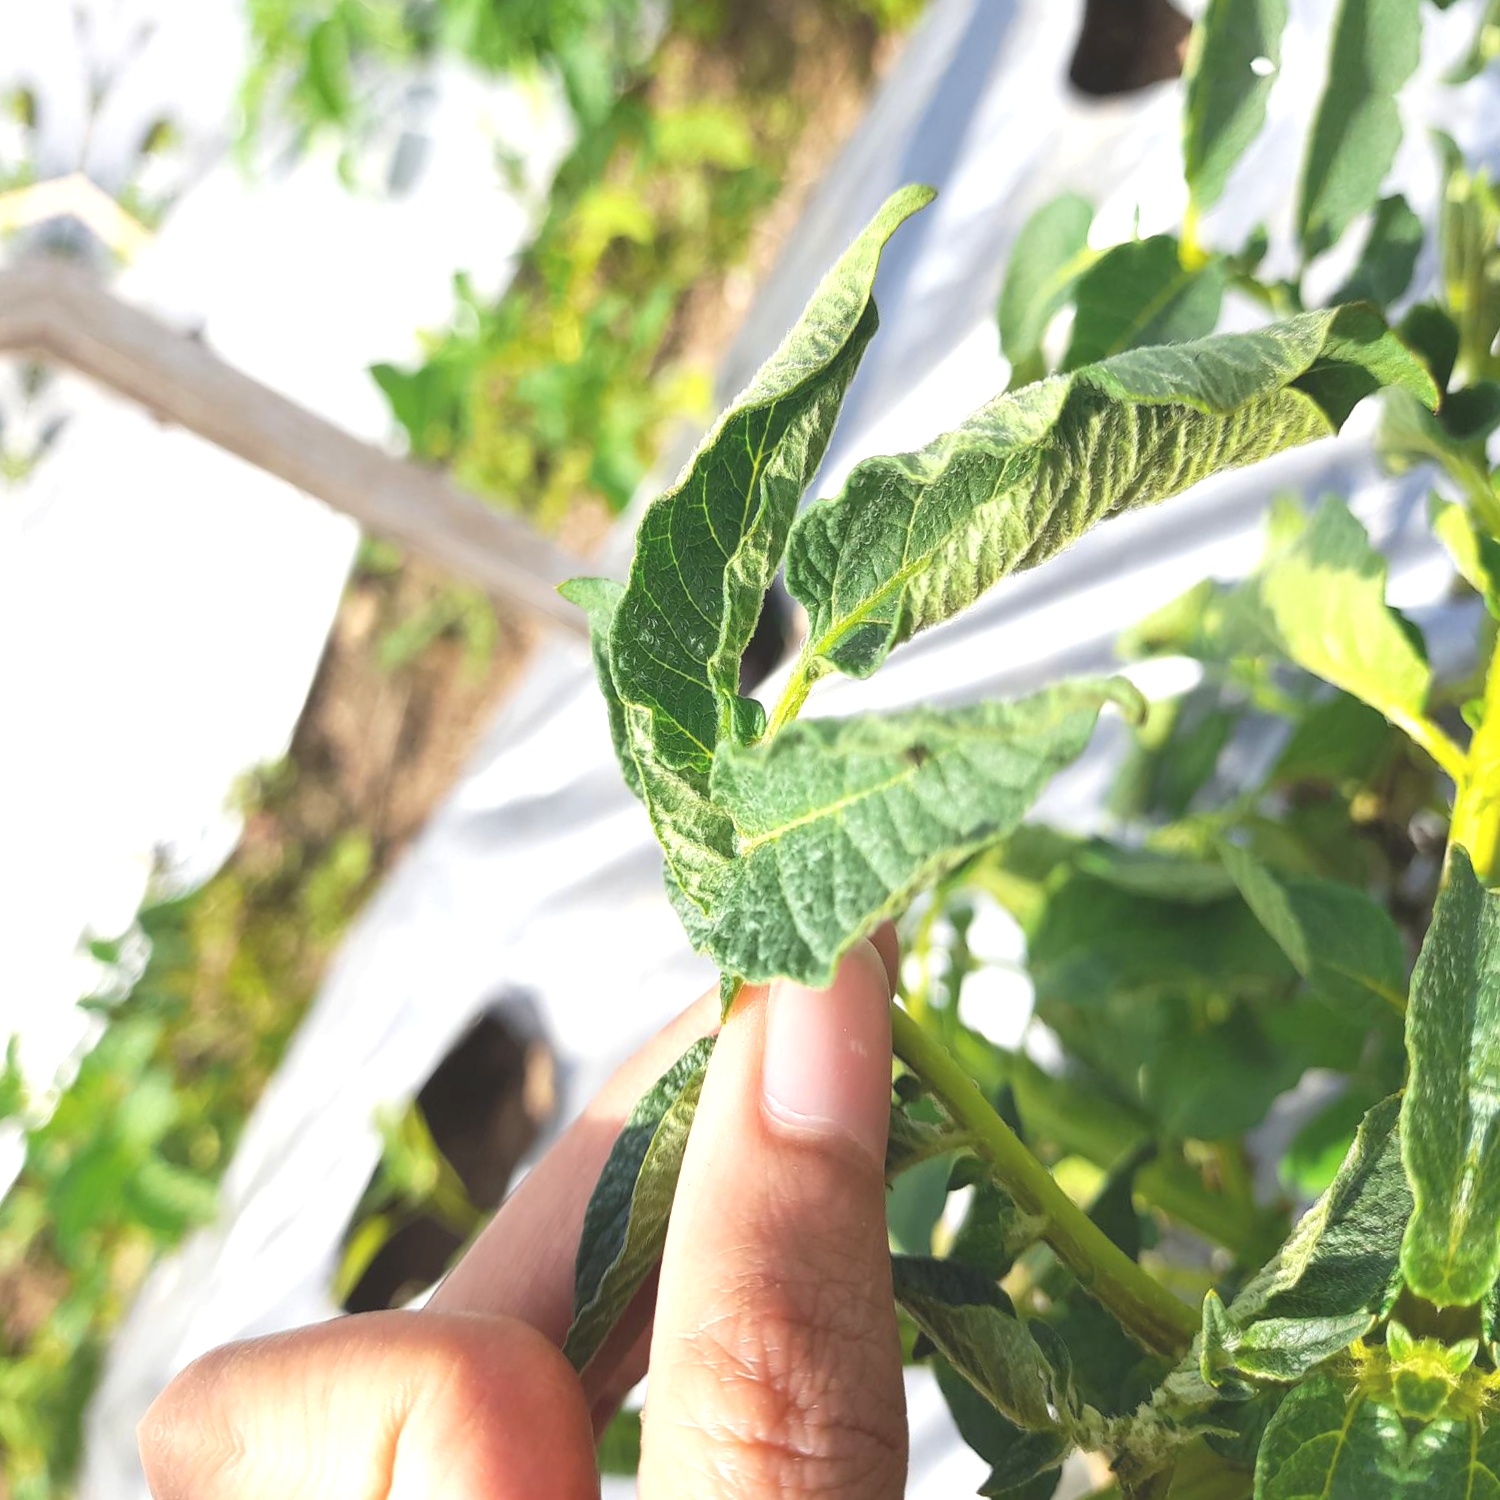
Etiqueta: Pudricion_Parda